1934 Pittsburgh Panthers football team

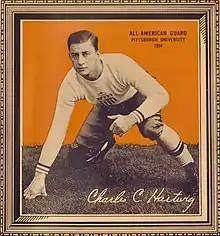
1934 Pitt captain Charles Hartwig

The Pitt coaching staff underwent some off-season changes. Assistant coach Andy Gustafson was hired at Dartmouth University, Bill Kern was promoted to head assistant coach and Dr. Eddie Baker became the head backfield coach. Staffing was completed on February 5, with the appointments of Walter Milligan and Howard O'Dell by the athletic committee. Milligan coached the guards and O'Dell assisted Eddie Baker with the backfield.